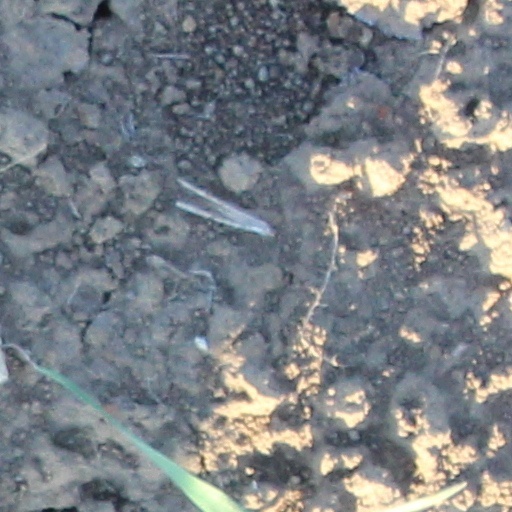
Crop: wheat